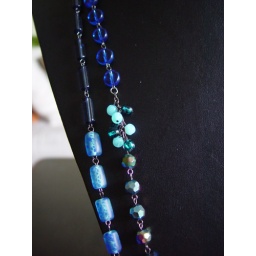
A mixture of czech glass beads, semi-precious stones in all shapes and sizes, in all shades of blue. To purchase: S$49.00